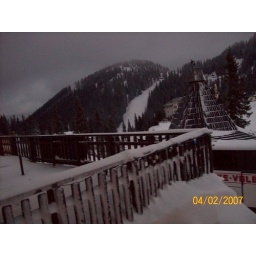
Hockar - balcony with mountains in background